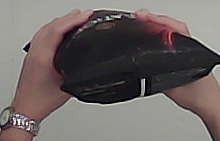
Product: lays_chill